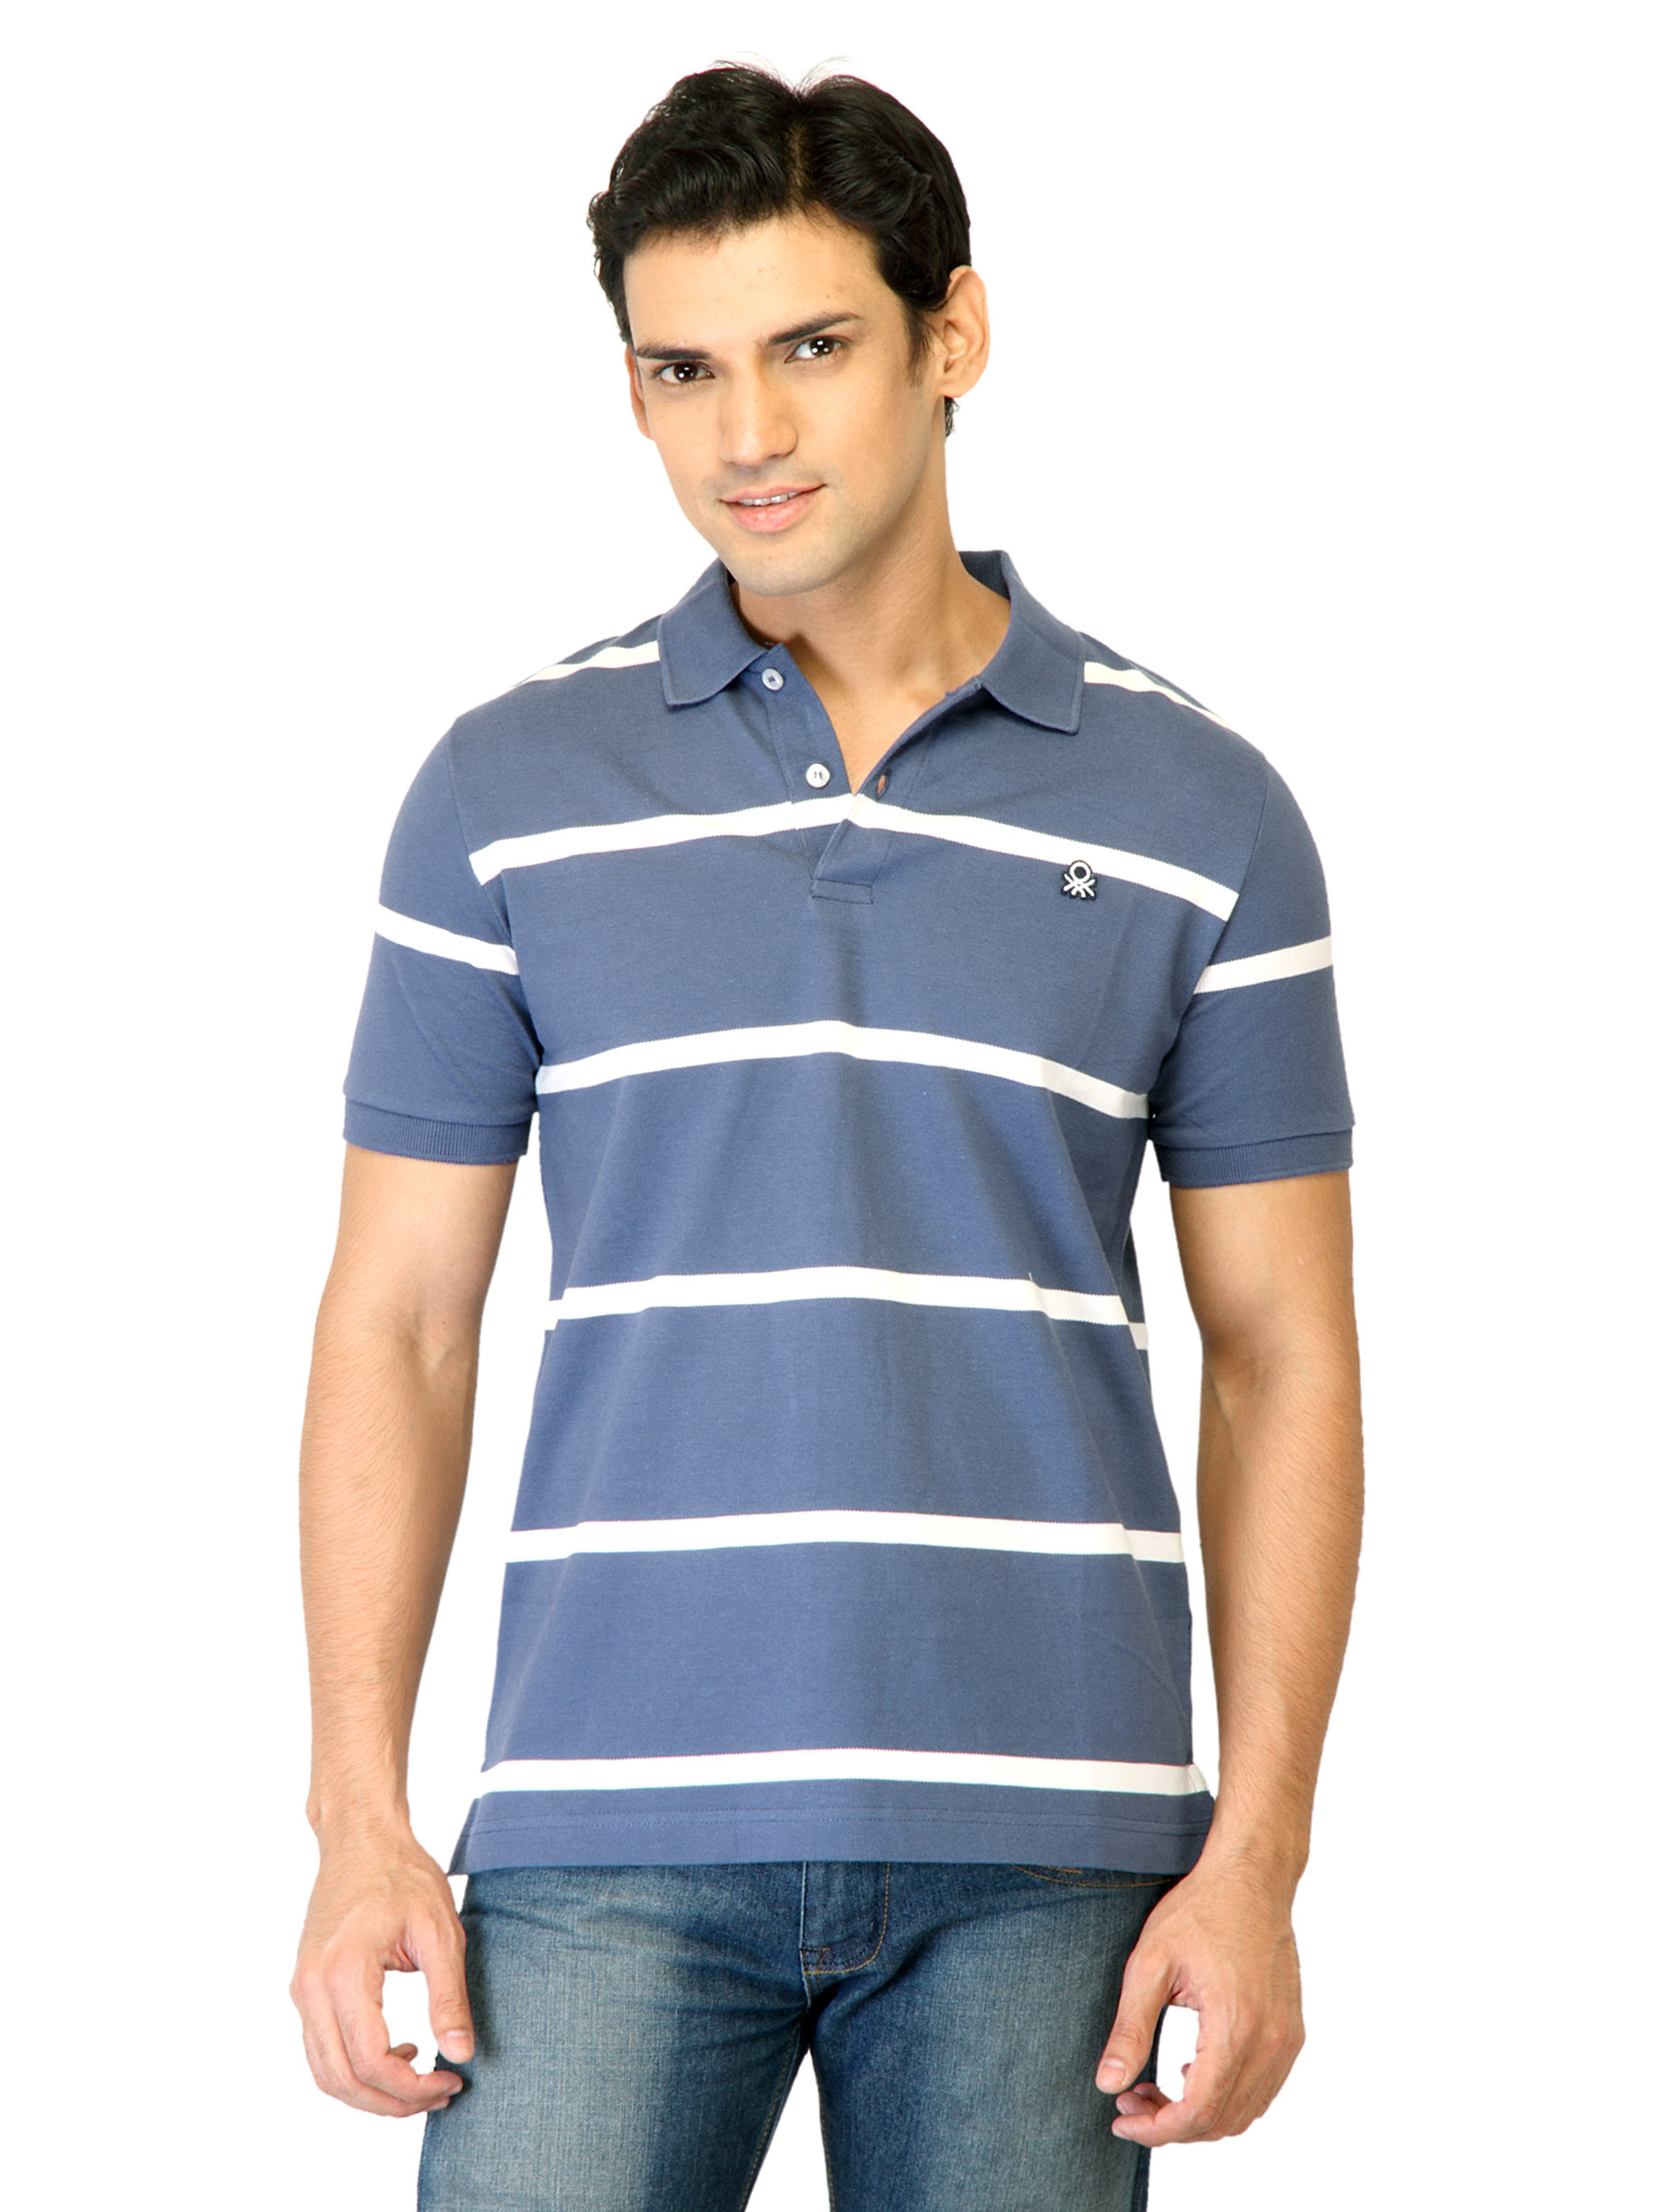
United Colors of Benetton Men Stripes Blue Tshirts
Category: Apparel / Topwear / Tshirts
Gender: Men
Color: Blue
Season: Summer 2011
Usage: Casual